Improvised weapon

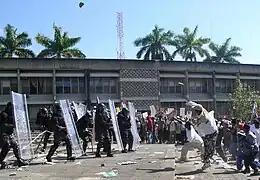
Rocks being thrown in 2005 Belize unrest

An improvised weapon is an object that was not designed to be used as a weapon but can be put to that use. They are generally used for self-defence or if the person is otherwise unarmed. In some cases, improvised weapons are commonly used by attackers in street fights, muggings, murders, gang warfare, during riots, or even during insurgencies, usually when conventional weapons such as firearms are unavailable or inappropriate.